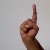
The image shows a hand gesture representing the letter 'D' in Indian Sign Language.